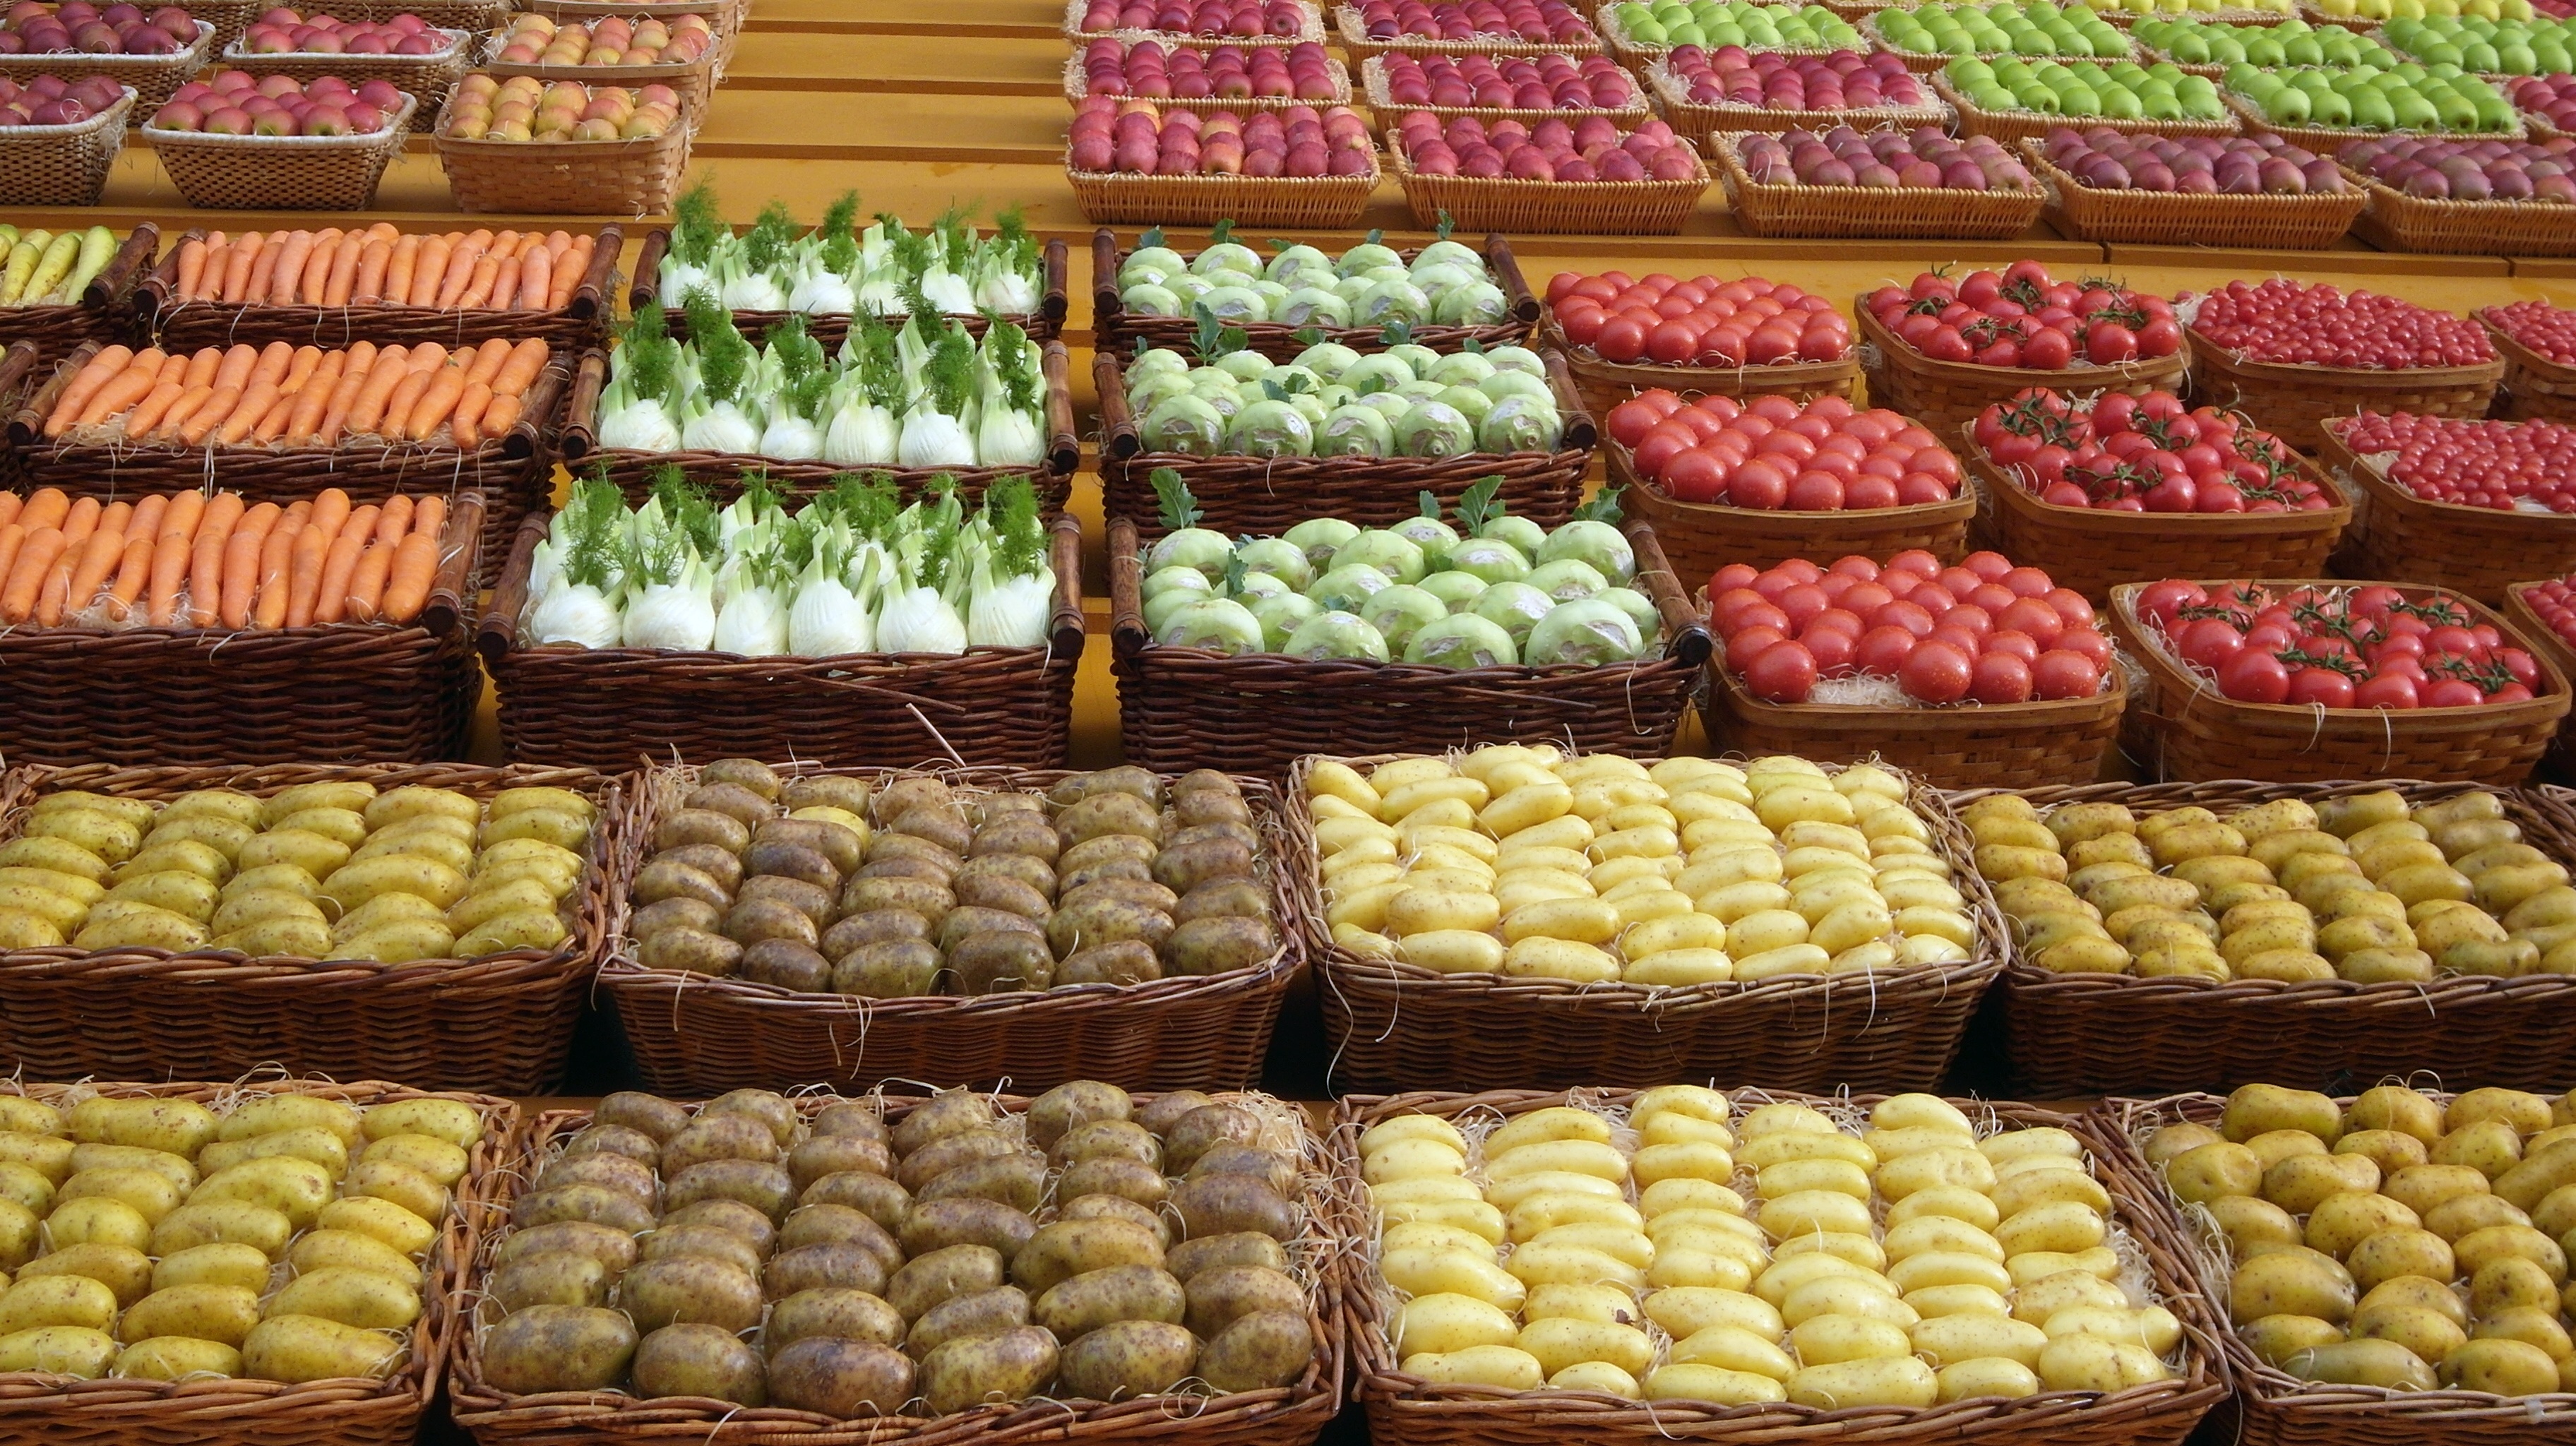
dish, food, red, produce, market, dessert, vegetables, tomatoes, supermarket, grocery store, celery, potatoes, carrots, patisserie, whole food, greengrocer